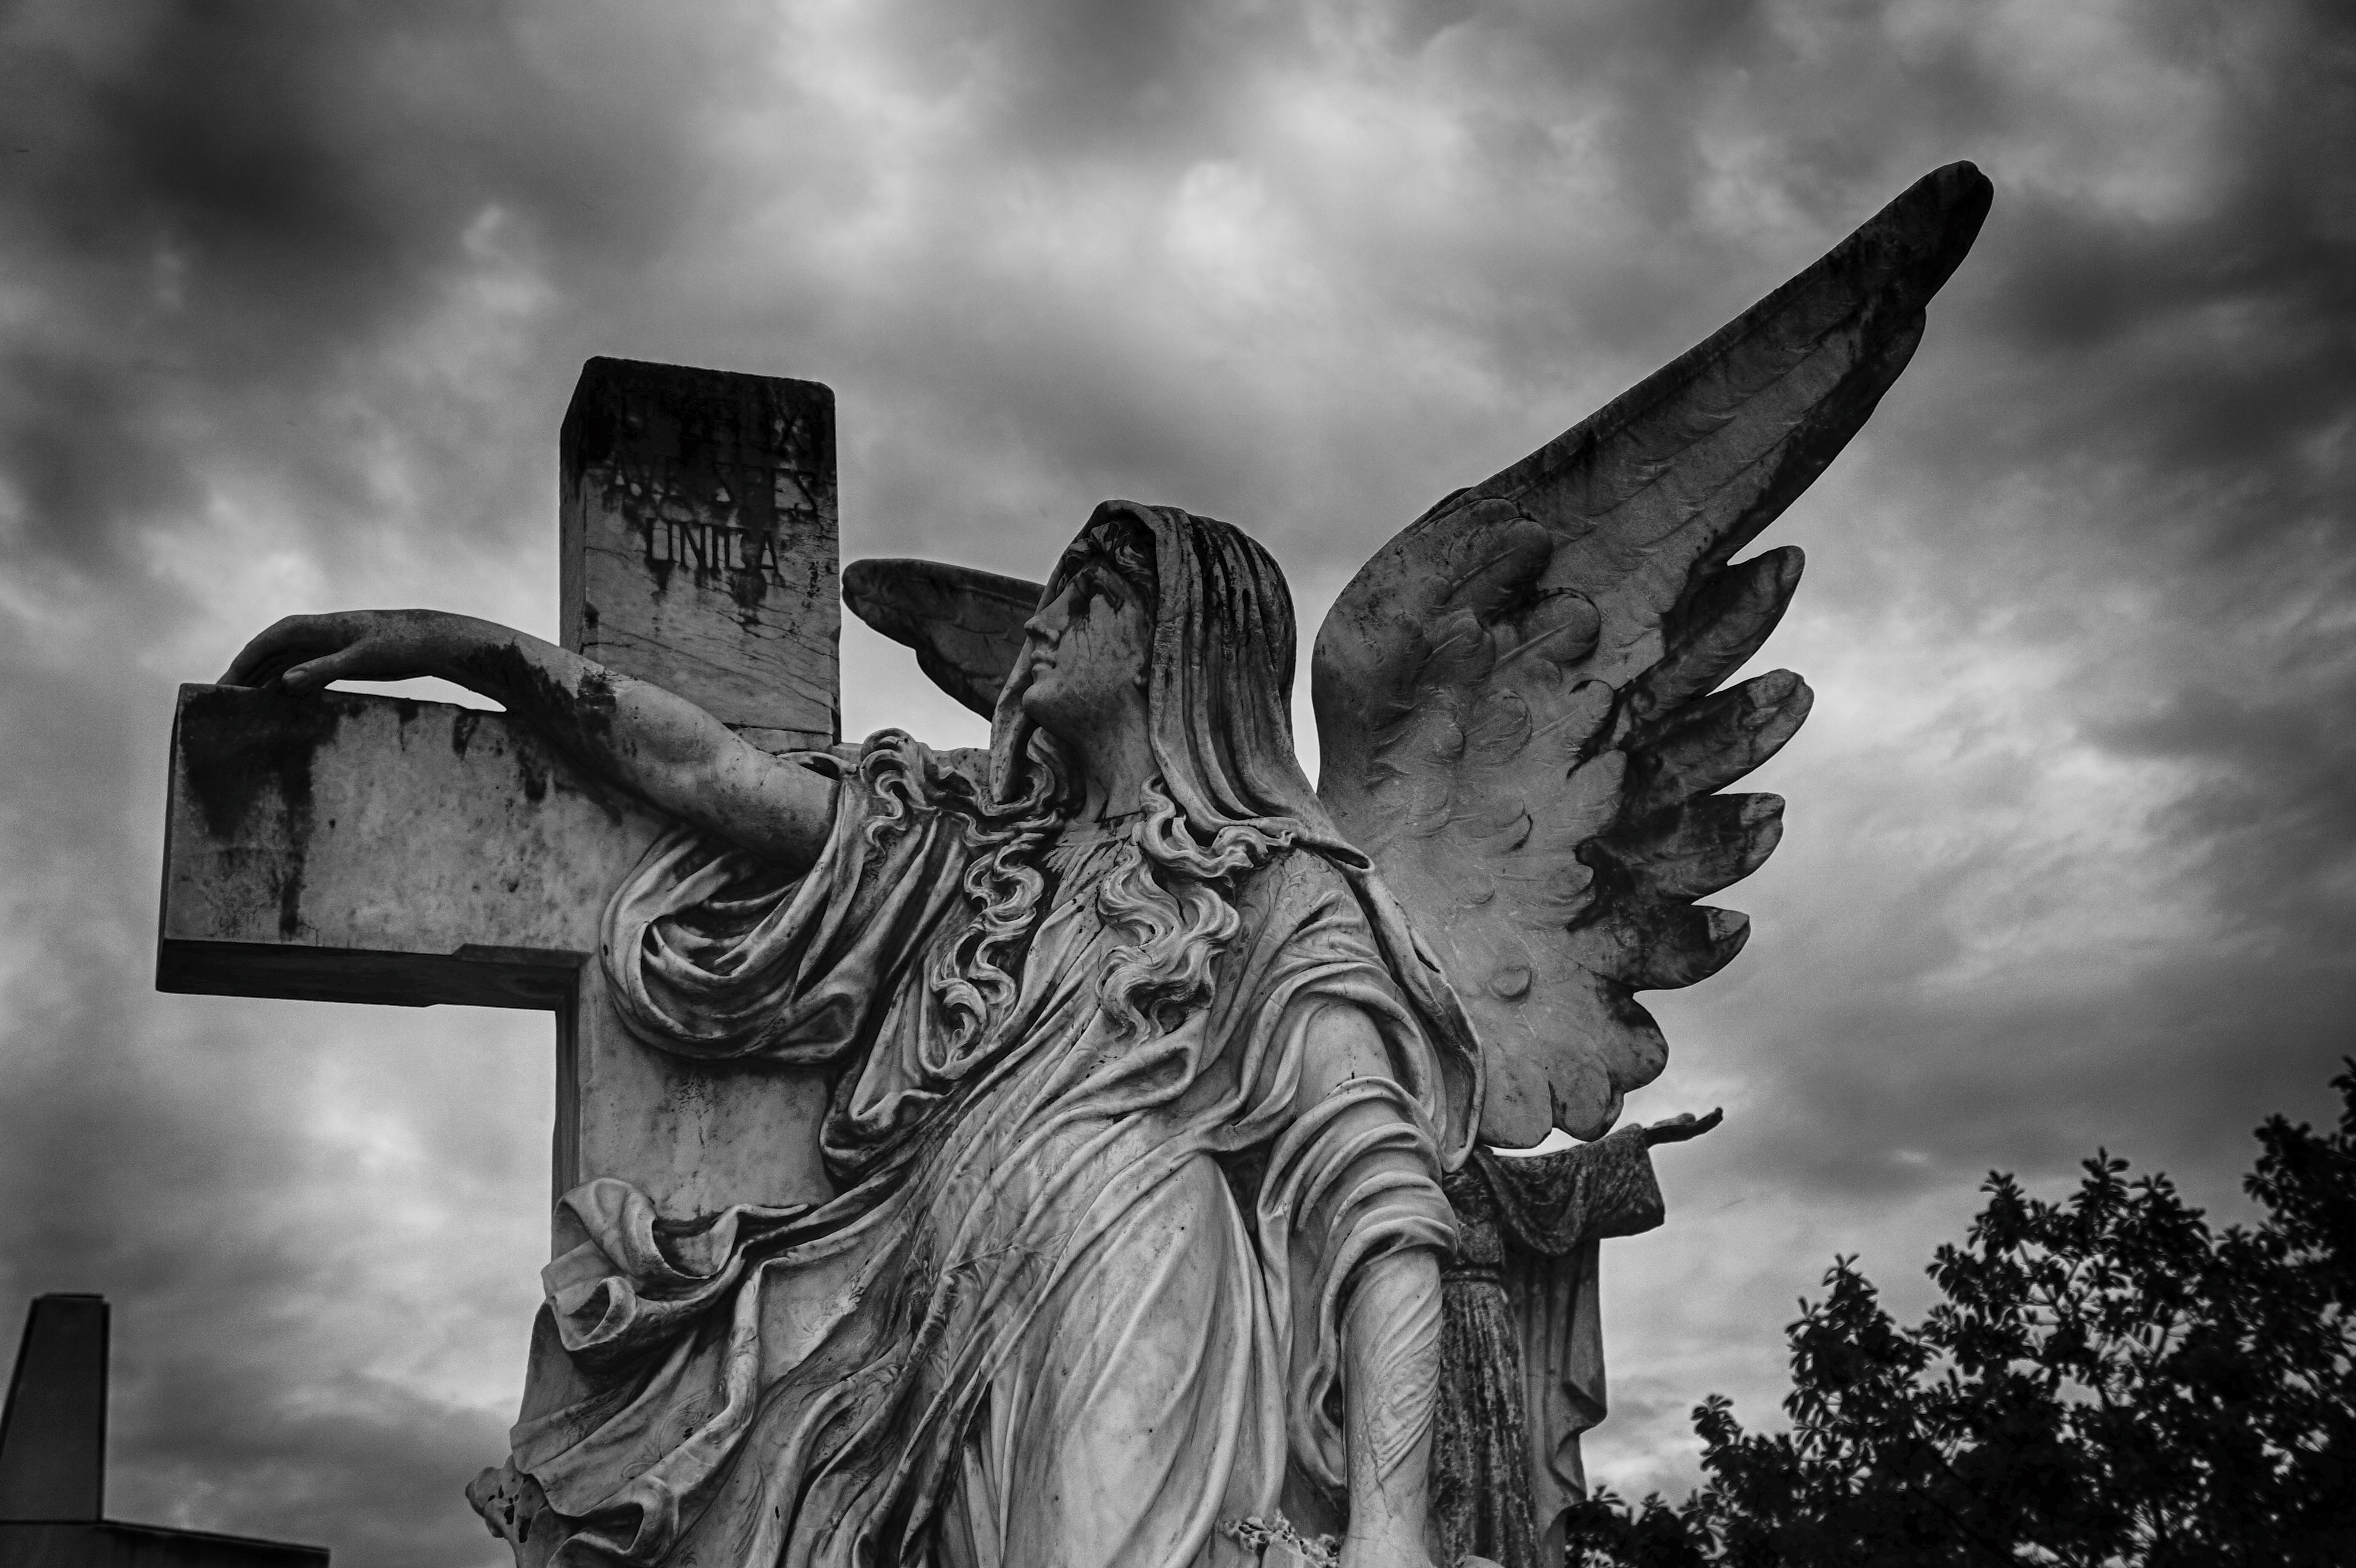
tree, cloud, black and white, sky, monument, statue, darkness, cemetery, monochrome, death, gothic, artwork, sculpture, memorial, art, earth, hell, graves, angels, heavenly, el salvador, monochrome photography, stock photography